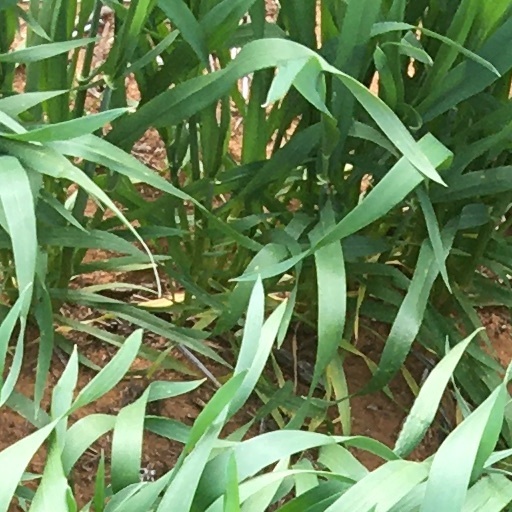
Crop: wheat